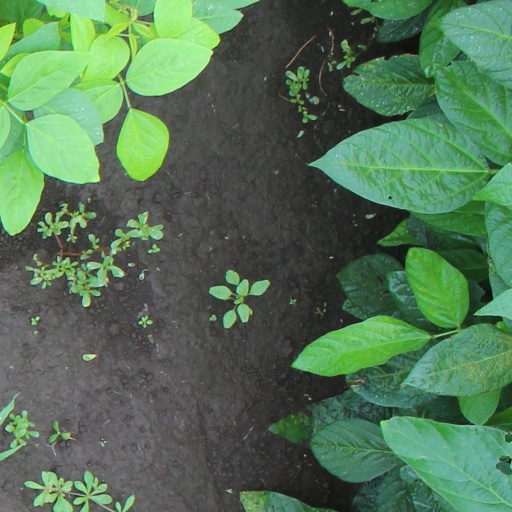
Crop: soybean